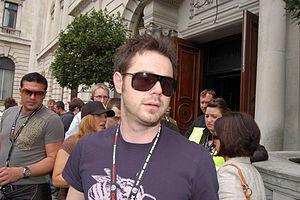
Danny Dyer est un acteur et présentateur britannique. Il a présenté une émission sur le hooliganisme dans différents pays d'Europe.